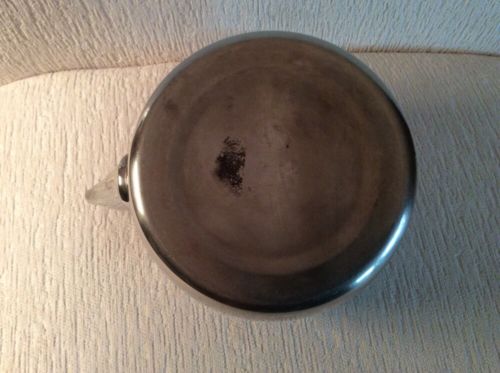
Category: kettle